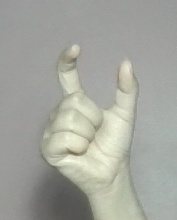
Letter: nun